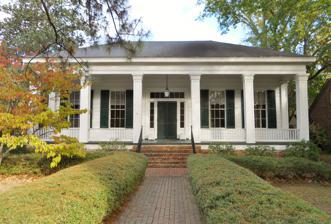
Building: Bray-Barron House
Country: United States of America
Year built: 1845
Historic house in Alabama, United States For other places of similar name, see Bray House (disambiguation) and Barron House (disambiguation) . United States historic place Bray-Barron House U.S. National Register of Historic Places The Bray-Barron House in 2011 Show map of Alabama Show map of the United States Location North Eufaula Avenue, Eufaula, Alabama Coordinates 31°53′50″N 85°8′40″W / 31.89722°N 85.14444°W / 31.89722; -85.14444 Area 9.9 acres (4.0 ha) Built 1845 ( 1845 ) Architectural style Greek Revival NRHP reference No. 71000093 Added to NRHP May 27, 1971 The Bray-Barron House is a historic house in Eufaula, Alabama , United States. It was built prior to 1850 for Nathan Bray, who went on to serve in the Confederate States Army during the American Civil War of 1861–1865 alongside his three brothers. The house remained in the family until 1963. It was purchased by N. G. Barron and his wife Ruby Hutton Barron in 1965. It has been listed on the National Register of Historic Places since May 27, 1971. The house was built sometime before 1850 by former New Englander and later Confederate Army arms receipt manager Nathan Bray. The house was occupied by Bray family members until 1963, when the last surviving member, Katie Bray, died. The house was then donated to the Presbyterian Church of Eufaula, and, in 1964, was sold to A.M. Rudderman. Rudderman sold the property to Ralph Pyburn the same year and was sold again the following year to N.G. Barron and his wife, Ruby Hutton Barron. References